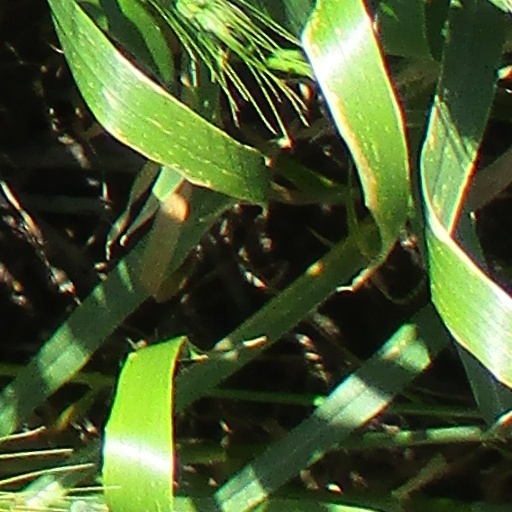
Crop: wheat